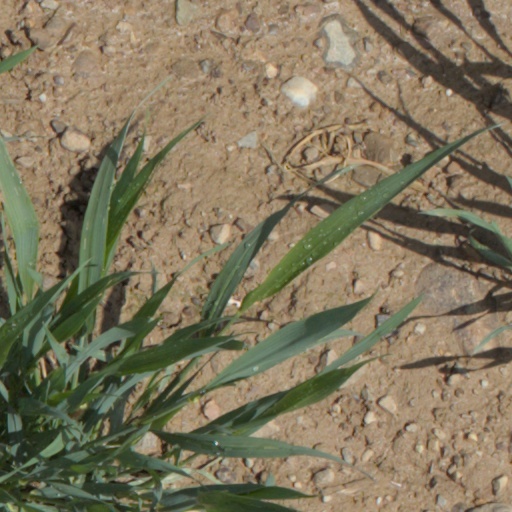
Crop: wheat